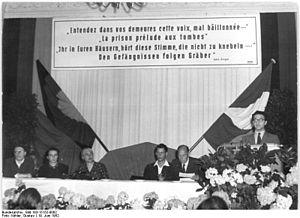
André Stil est un écrivain et journaliste français né le 1ᵉʳ avril 1921 à Hergnies, dans le Nord, et mort le 3 septembre 2004 à Camélas. Il est connu pour son engagement communiste, qui lui vaut d'être le seul Français à recevoir le prix Staline, et pour avoir été juré du prix Goncourt pendant plus d'un quart de siècle.
Ludwig Renn est un écrivain allemand. Il a été officier pendant la Première Guerre mondiale, puis il a milité au parti communiste allemand. Son roman de guerre Krieg a connu un grand succès. Après l'arrivée au pouvoir des nazis, il a quitté l'Allemagne pour l'Espagne. Il a été officier supérieur des Brigades internationales pendant la guerre d'Espagne, puis il a vécu au Mexique. De retour en RDA après la guerre, il a été un écrivain et un communiste orthodoxe et a reçu de nombreux prix et nominations.